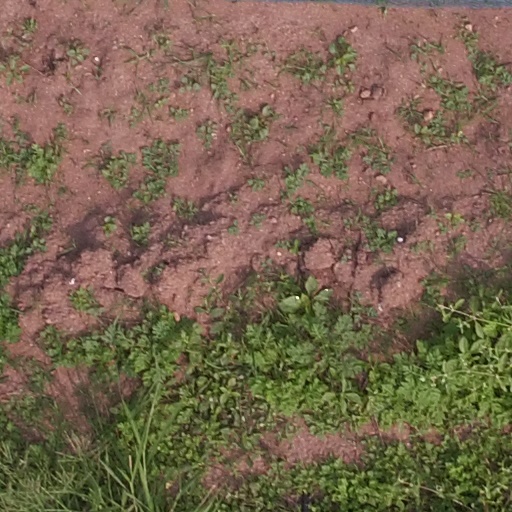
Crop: maize; corn